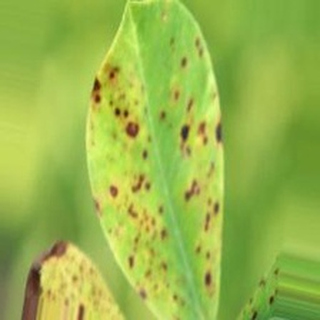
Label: groundnut_late_leaf_spot